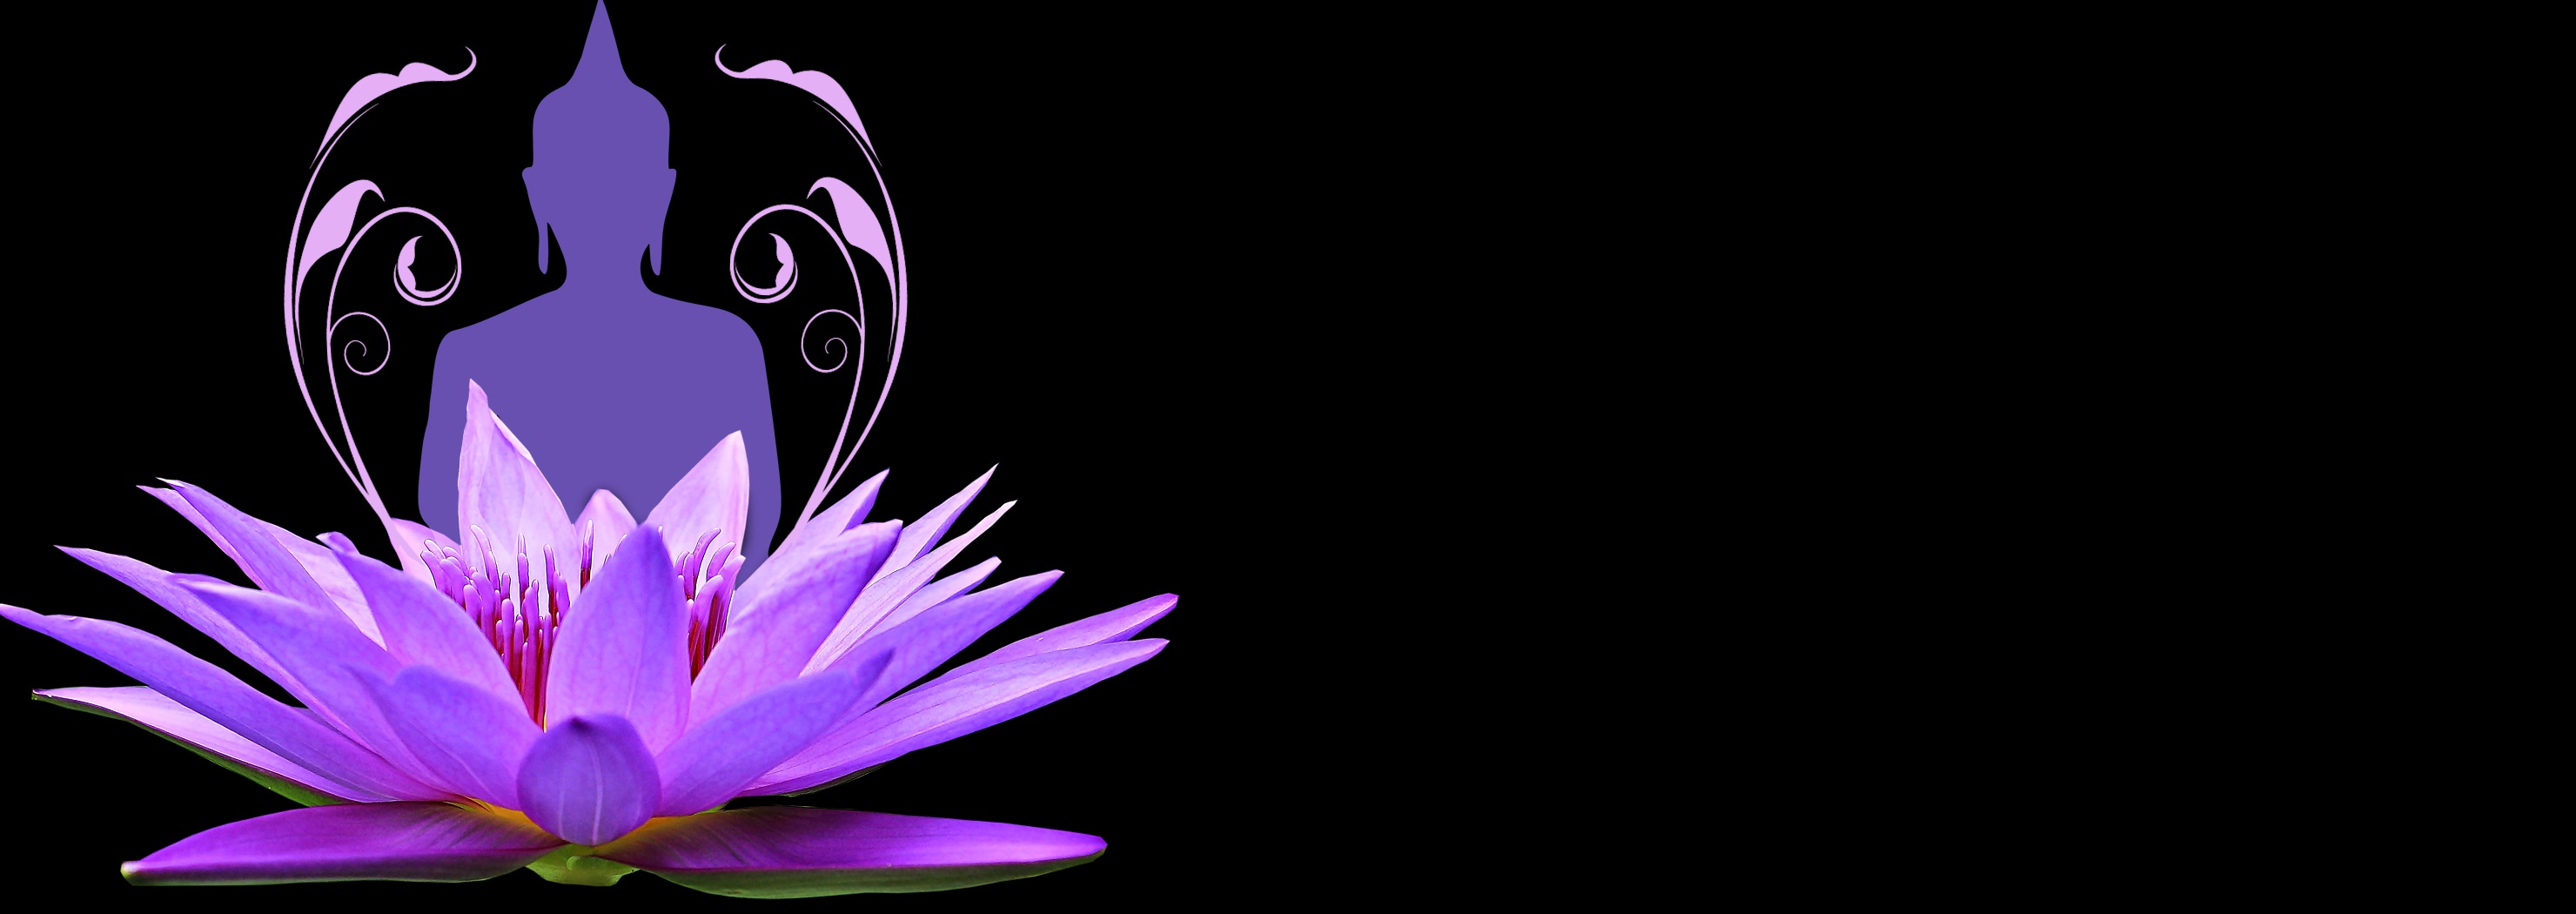
water, nature, blossom, flower, purple, petal, bloom, garden, pink, aquatic plant, water lily, meditation, lotus, wellness, macro photography, lake rose, lotus blossom, pond plant, pink water lily, computer wallpaper